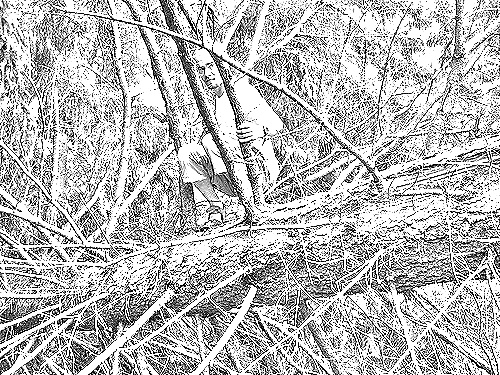
Portrait style: Sketch Portrait